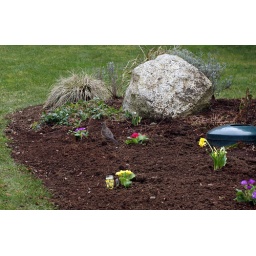
robin in flower bed